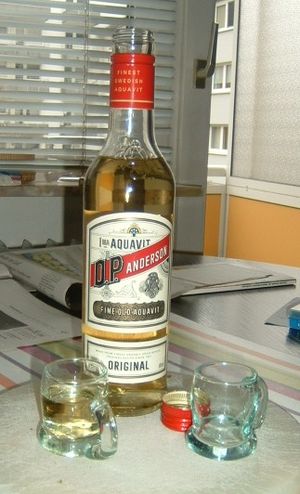
O.P. Anderson Aquavit
Anderson Akvavit
O.P. Anderson Aquavit er en svensk akvavit med smag af kommen, fennikel og anis. Akvavitten blev lanceret i 1891 i forbindelse med Göteborgsutställningen og er opkaldt efter en svensk industrimand, Olof Peter Anderson. Dette er Sveriges ældste akvavit i produktion. I dag produceres den økologisk. Den er blevet kåret som den bedste snaps af Ekstra Bladet i januar 2011. Alkoholstyrken er opgjort til 40% af volumen.